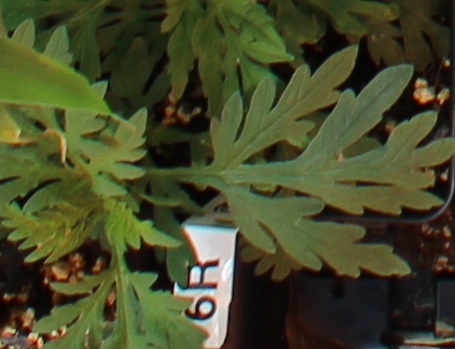
Label: Ragweed